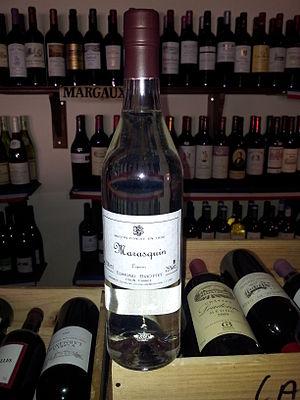
Marasquin Edmond Briottet Dijon